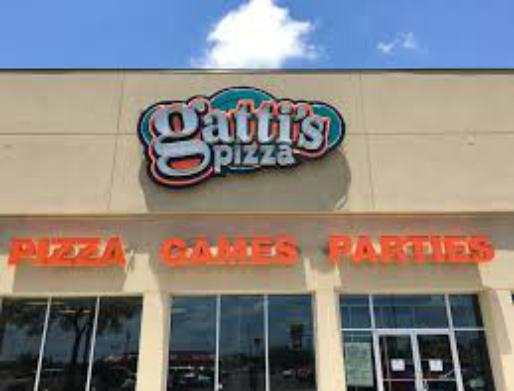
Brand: Gatti's Pizza
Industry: Food